George Doherty

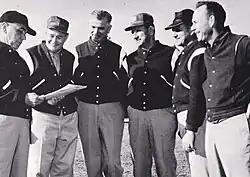
1966 Louisiana Tech University football coaches: from left, head coach Joe Aillet and assistants George Doherty, Jim Mize, A. Huey Williamson, E. J. Lewis, and Lee Hedges

Doherty served as an assistant football coach at Louisiana Tech (1958–1966) and Northwestern State University (1967–1971). He became the head coach at Northwestern State in 1972 and held that post through the 1974 season, compiling a record of 15–17 in three seasons.